Le Calvaire

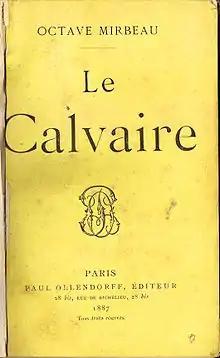

Le Calvaire ("Calvary") is a novel written by the French journalist, novelist and playwright Octave Mirbeau, and published by Ollendorff in 1886.